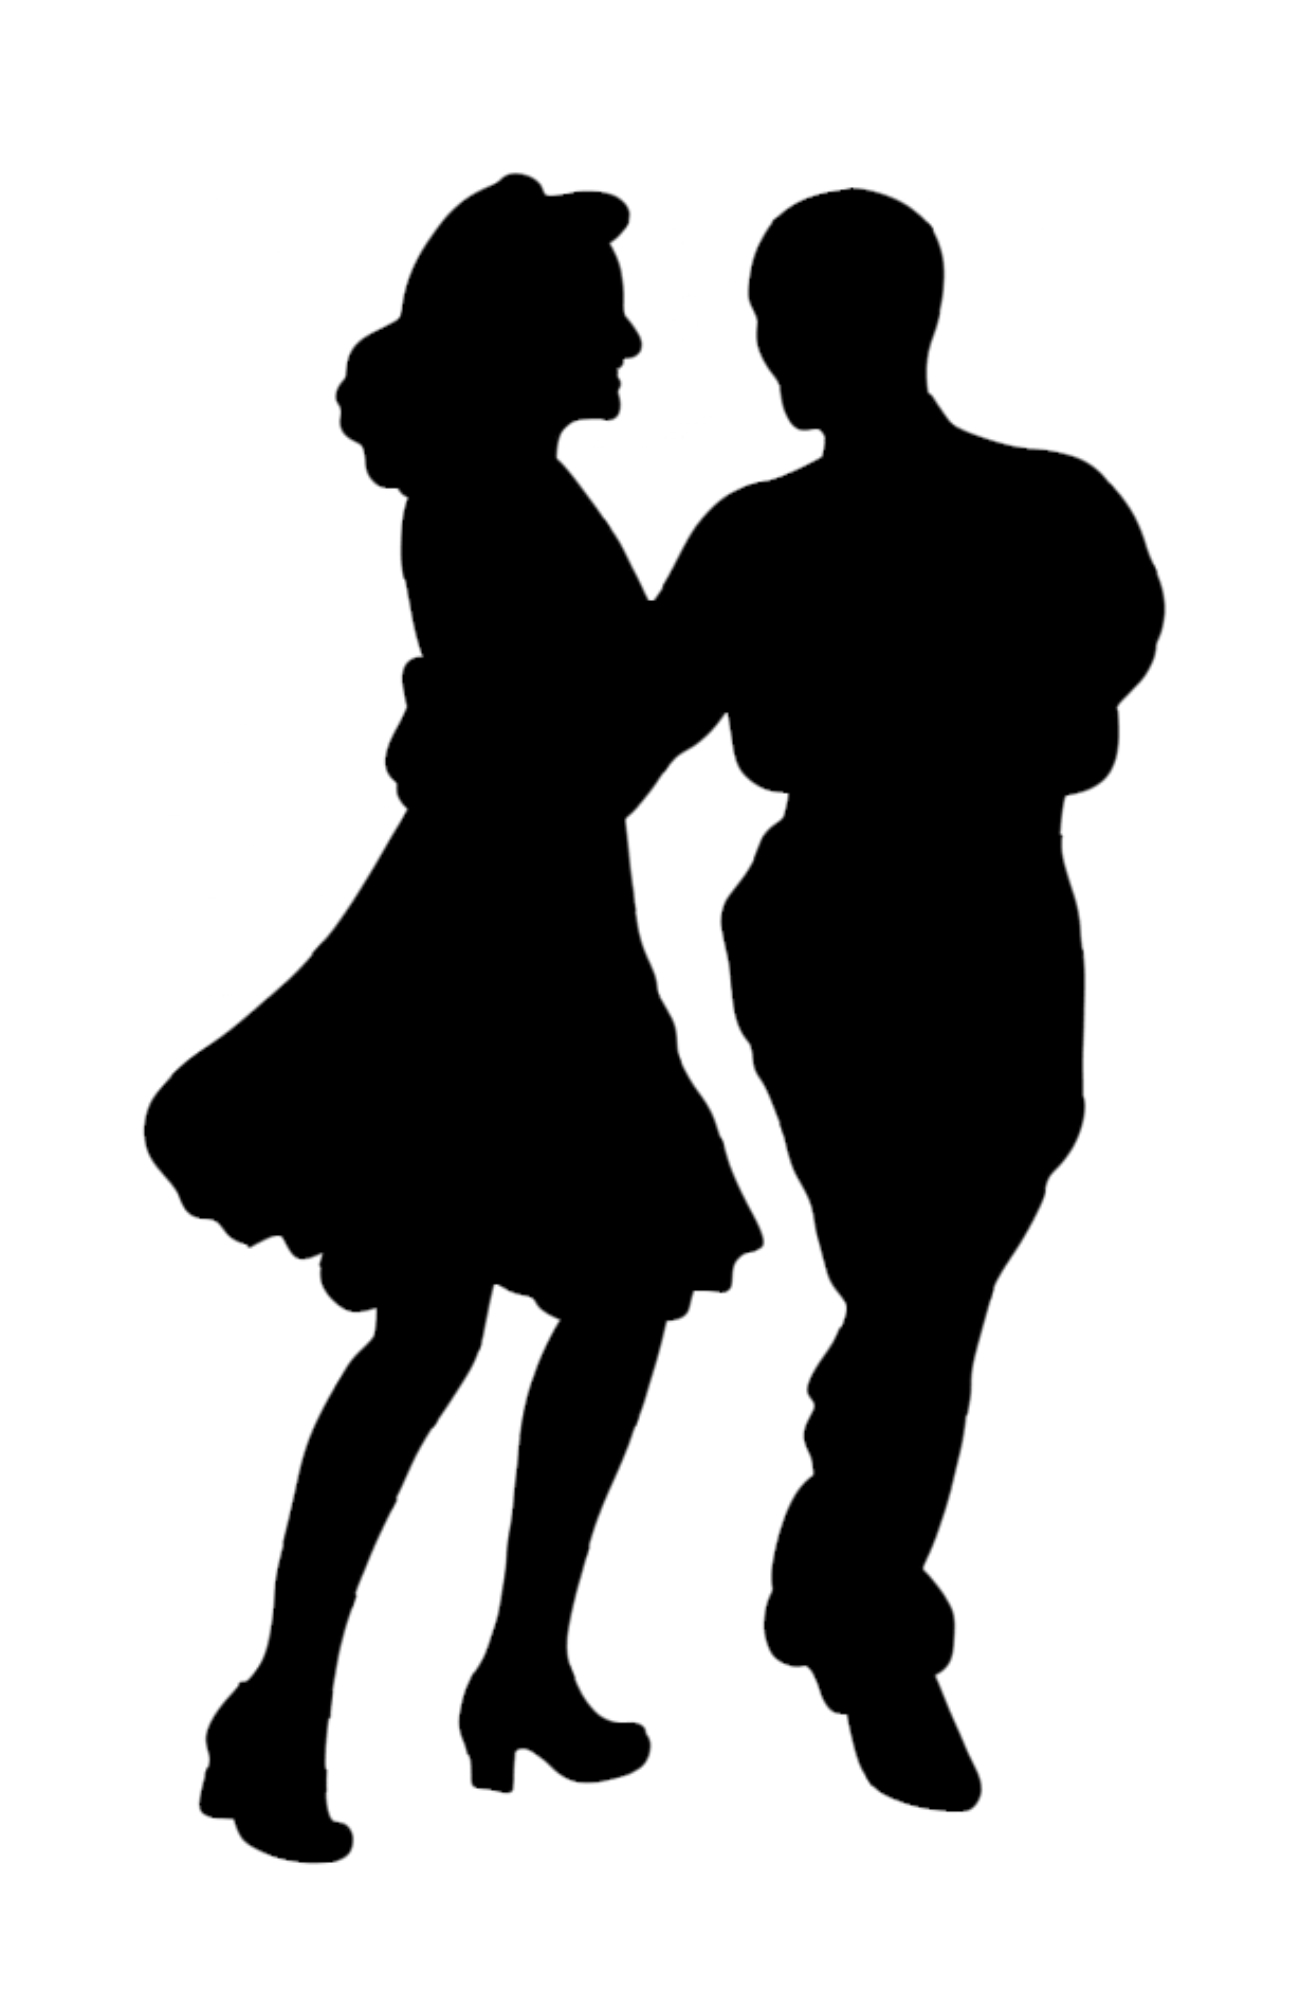
dance, silhouette, couple, dancing, man, woman, people, fun, adult, joy, energy, face to face, party, pleasure, enjoying, entertainment, ballroom dance, tango, event, performing arts, Salsa dance, gesture, romance, salsa, Country western dance, latin dance